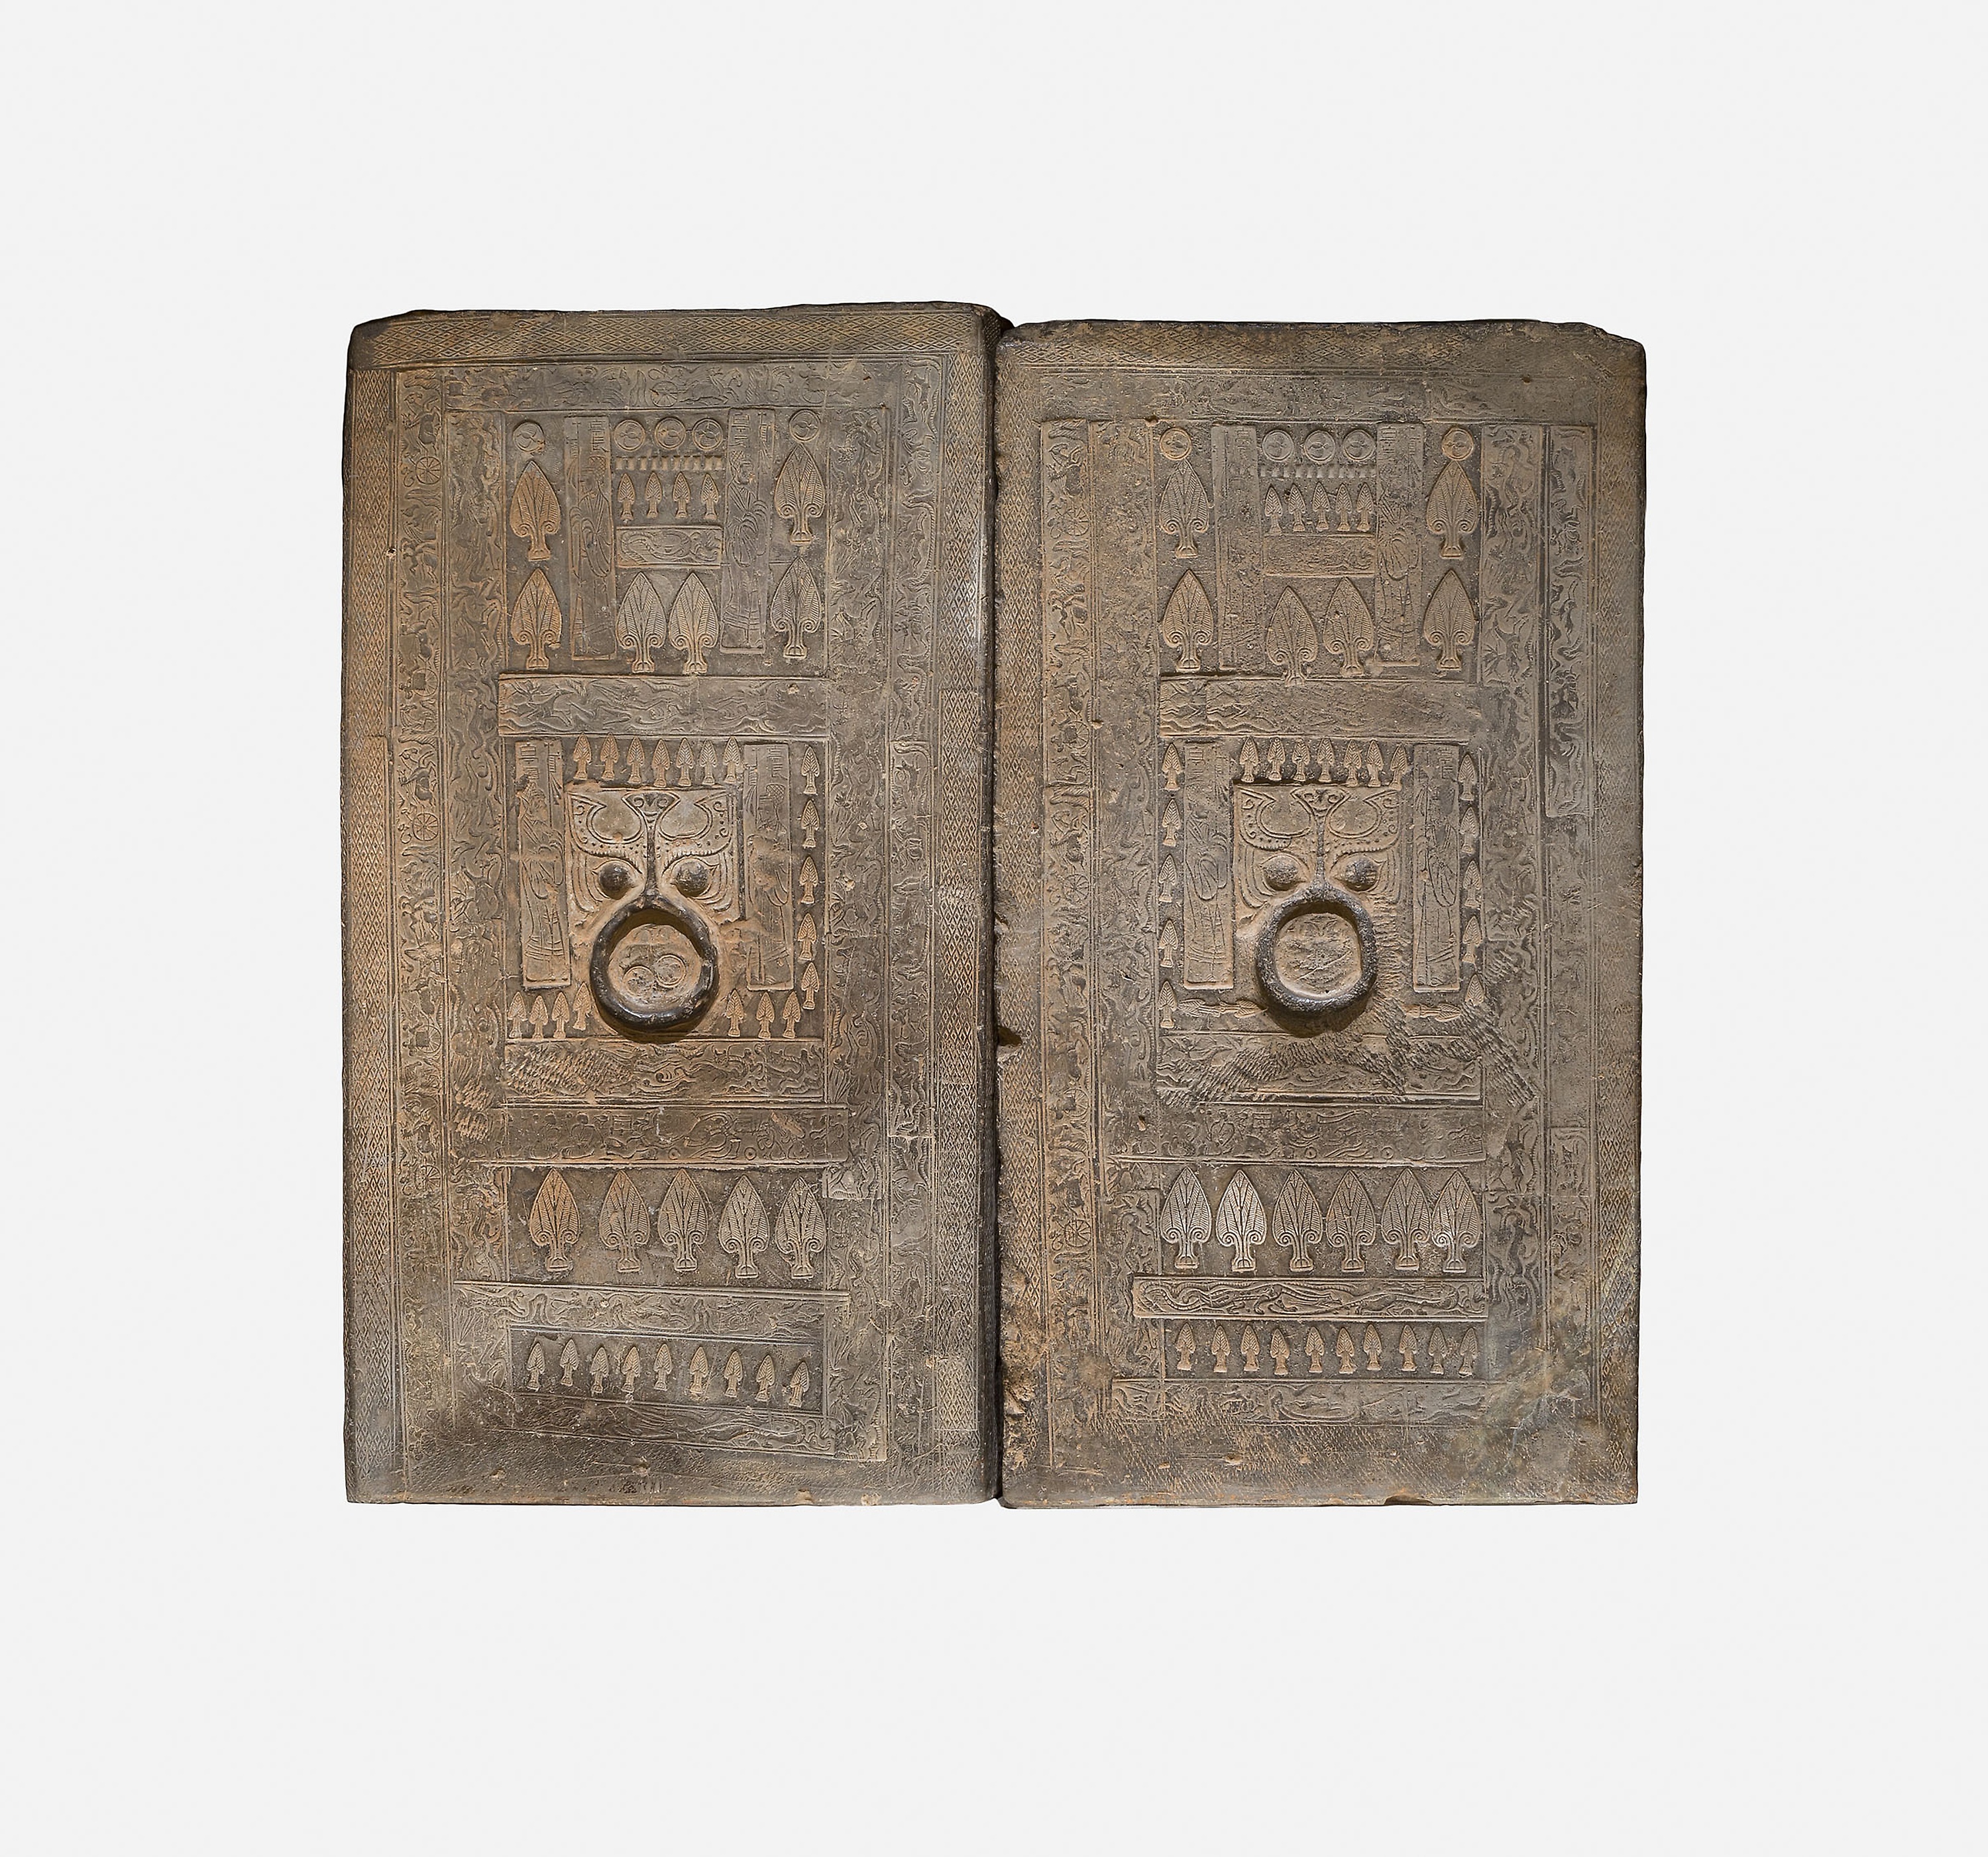
Chicago Museum, Asian Art, Gallery 133, Pair of Tomb Chamber Doors